John Randolph (loyalist)

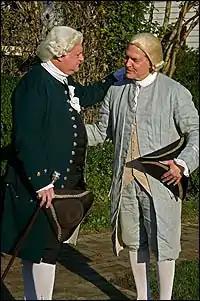
Loyalist John Randolph and his brother Peyton portrayed by Charles Redd and Jack Flintom

John Randolph (1727 – January 31, 1784) was an American lawyer and politician from Williamsburg in the British colony of Virginia. He served as king's attorney for Virginia from 1766 until he left for Britain at the outset of the American Revolution.